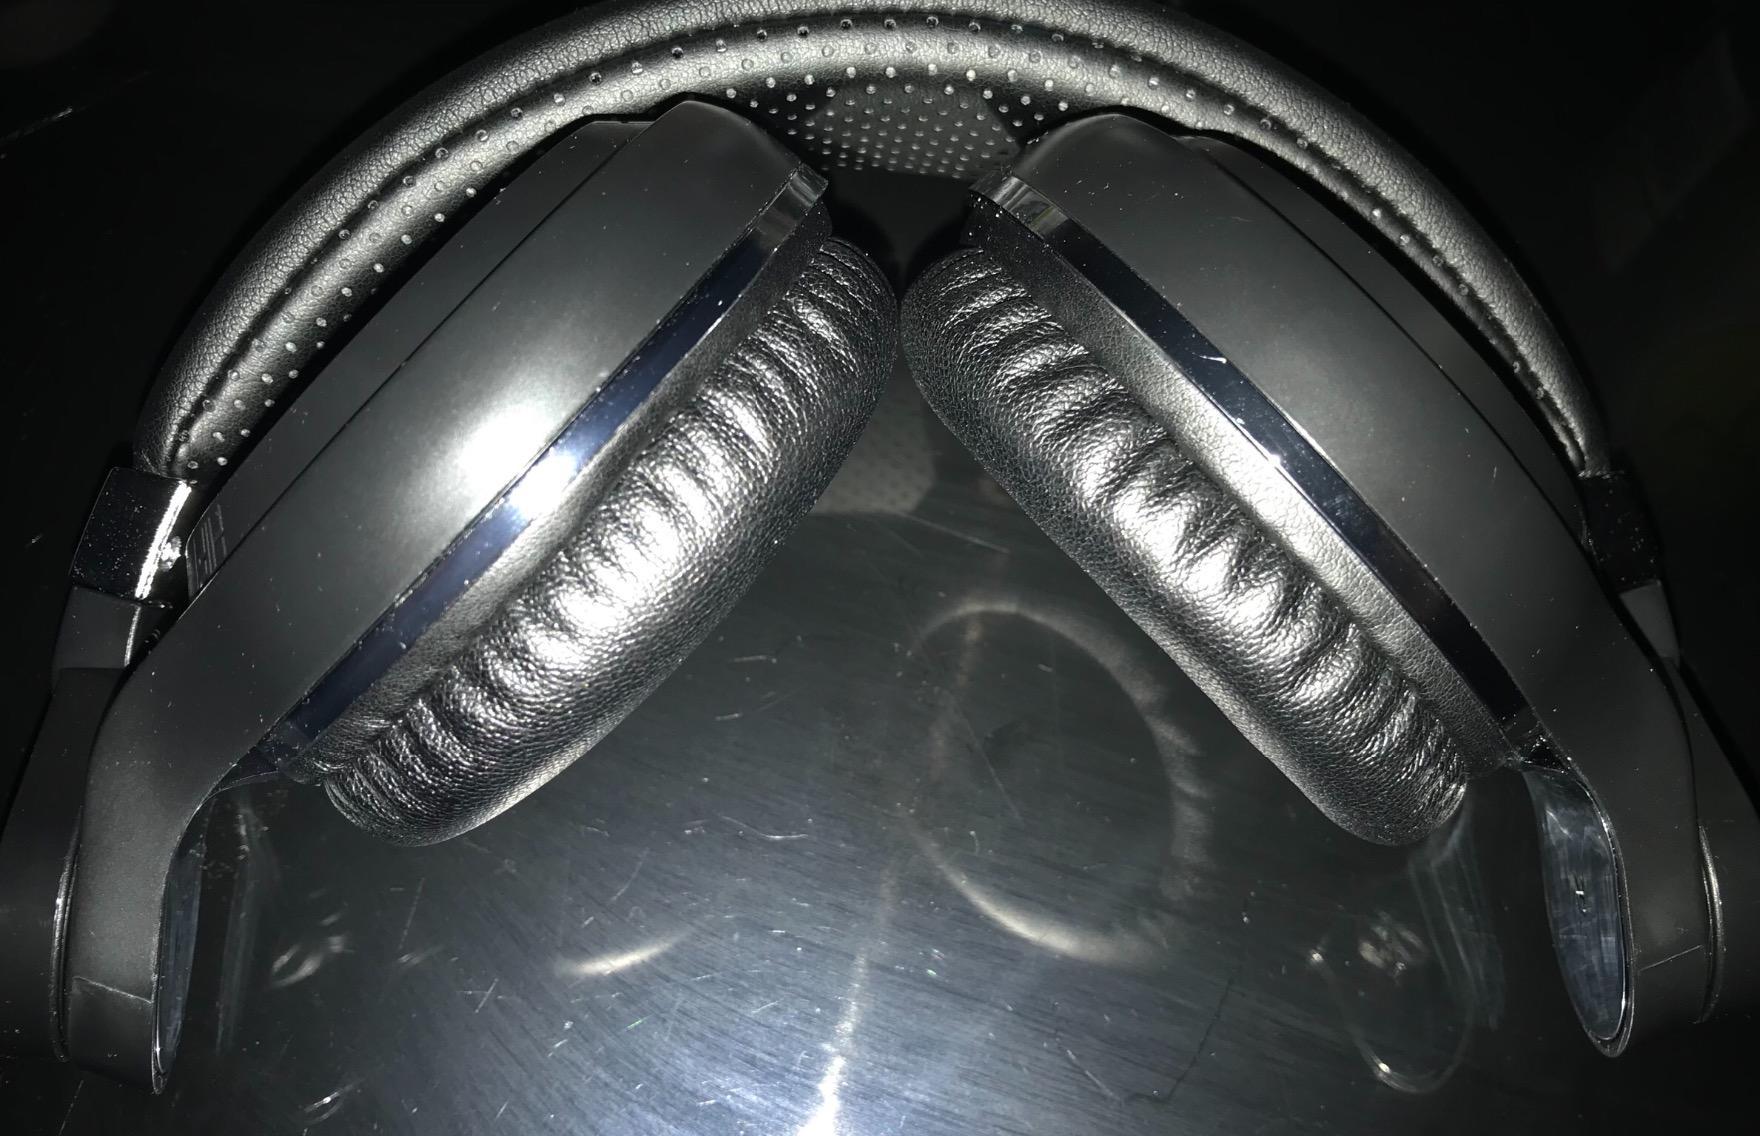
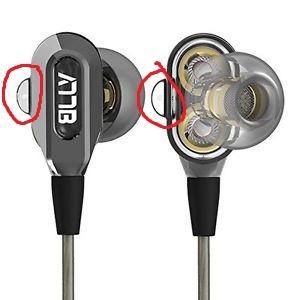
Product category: headphones
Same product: no